Juan Ponce Enrile

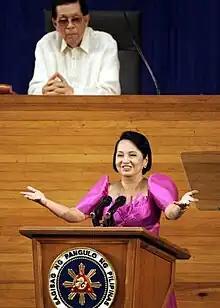

With rising factionalism in the Marcos administration towards its latter years, Enrile's influence began to be reduced. On November 28, 1978, Marcos issued the Letter of Instruction no. 776, which stated that "No changes of assignment of senior officers including provincial commanders, brigade commanders, division commanders, and special unit commanders shall be made without clearance from the president."